AV receiver

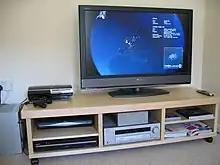
A mid-level home theater system shows an AV receiver in its usual context. This setup consists of a large-screen LCD television, an AV receiver (the large unit on the lower middle shelf), a Sky+ HD satellite TV box, and a DVD player (and a Blu-ray Disc-capable PlayStation 3 game console). The equipment is on a TV stand.

A "receiver" in its most basic form is an amplifier, typically at least a two-channel stereo model, that has a built-in radio tuner. Over time, features were integrated that would otherwise require separate pieces of equipment, such as preamplifiers, equalizers, and multiple power amplifiers. As home entertainment options expanded in the 1980s and 1990s, so did the role of the receiver. The ability to handle a variety of digital audio signals was added. More amplifiers were added for multi-channel surround-sound playback. Video switching was added to simplify changing from one device to another, though this role diminished once TVs began supporting multiples of the same type of input connector. The term audio/video receiver (AVR) or Home Theater Receiver evolved to distinguish the multi-channel audio/video receiver (home theater receiver) from the simpler stereo receiver, though the primary function of both is amplification.